Vehicle registration plates of Georgia (country)

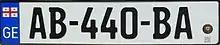
EU-style Georgian new registration plate

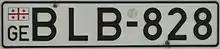
Old Georgian registration plate

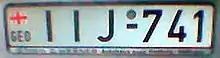
Georgian registration plate with old "GEO" country code

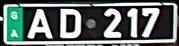
Georgian military license plate

Vehicle registration plates of Georgia are composed of an embossed serial of two letters, a hyphen, three numbers, a hyphen, and two letters (e.g. AB-115-BA), in black on a white background with a blue vertical strip on the left. The plates are issued in the Latin alphabet. Georgian registration plates are the same size as the most common European registration plate. All plates have the abbreviation "GE" in the lower left corner of the plate and the national flag in the upper left corner. This set of new style registration plates have been in use since 1 September 2014.